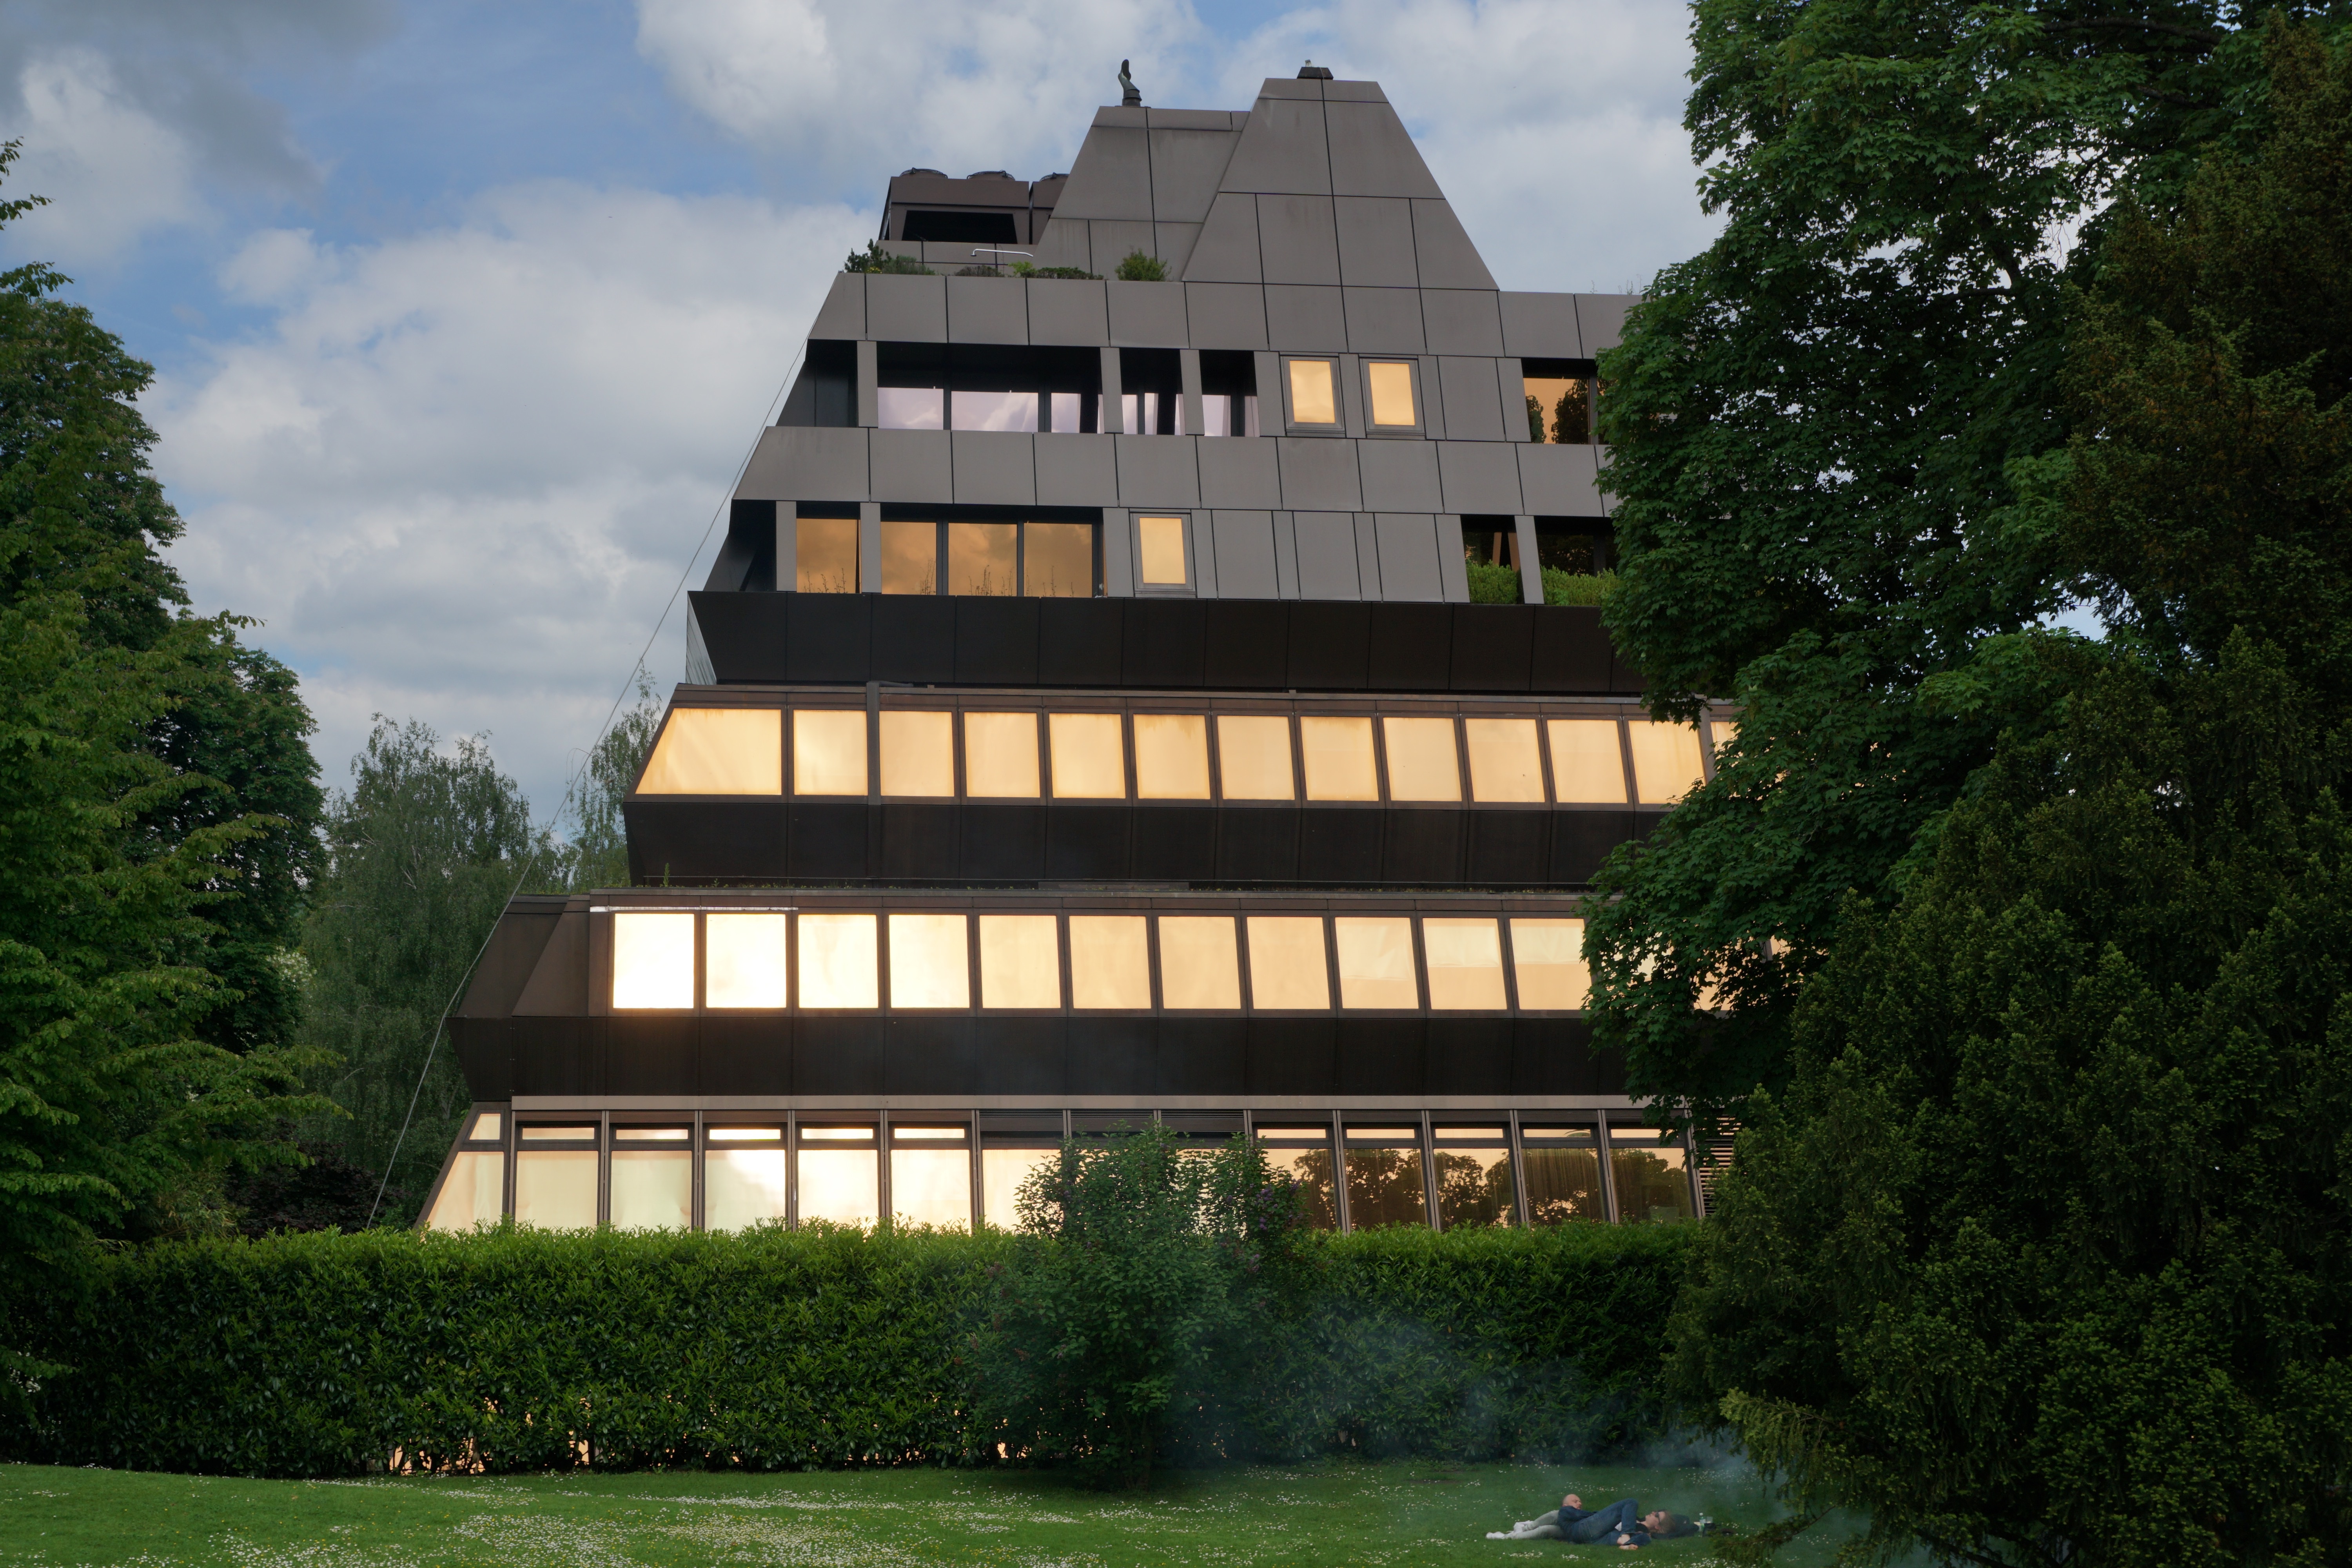
architecture, house, building, landmark, facade, modern, estate